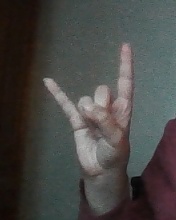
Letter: la